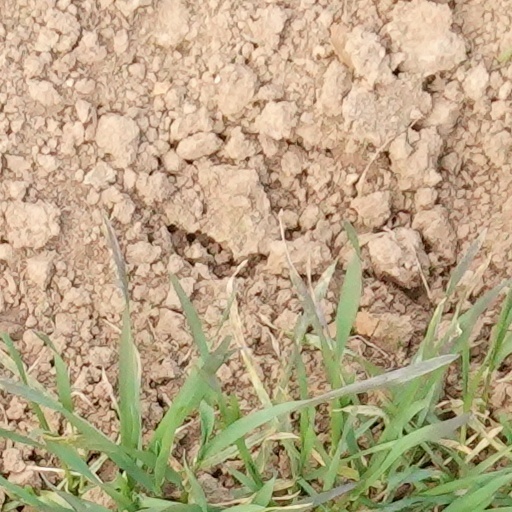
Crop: wheat